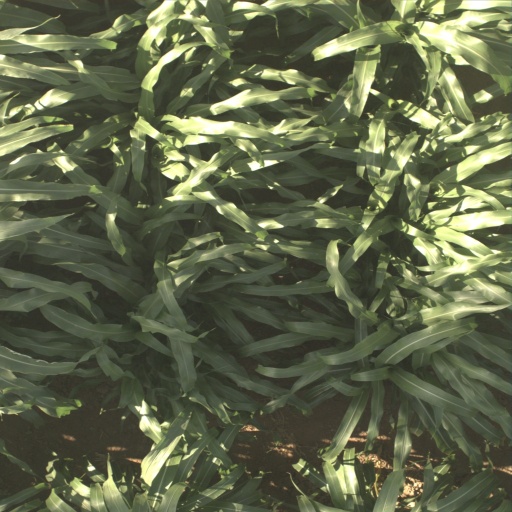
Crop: sorghum